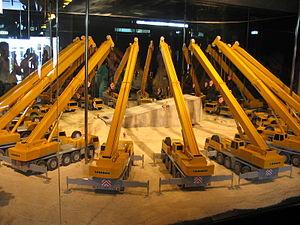
La pierre de la femme enceinte ou pierre du Sud, située sur le site romain de Baalbek au Liban est, tout comme deux blocs anciens à proximité, parmi les plus longs monolithes jamais taillés et transportés par l'homme.
JungfrauPark est un parc d'attractions situé à Interlaken dans le canton de Berne en Suisse. Ouvert en 2003 sous le nom de Mystery Park, il a pour concepteur l'essayiste Erich von Däniken, auteur de plusieurs livres pseudo-scientifiques qui affirment l'influence de visiteurs extraterrestres sur les premières civilisations humaines. Le parc présente des énigmes archéologiques en vogue chez les partisans de la théorie des anciens astronautes ou de la pyramidologie et chez les ufologues.